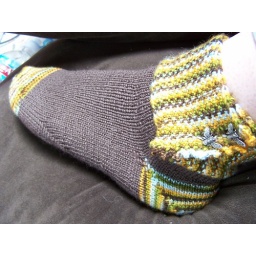
madeline tosh sock in ginsing for the cuff, heel and toe. Cherry tree hill in brown